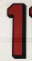
Number: 1